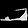
Label: Sandal